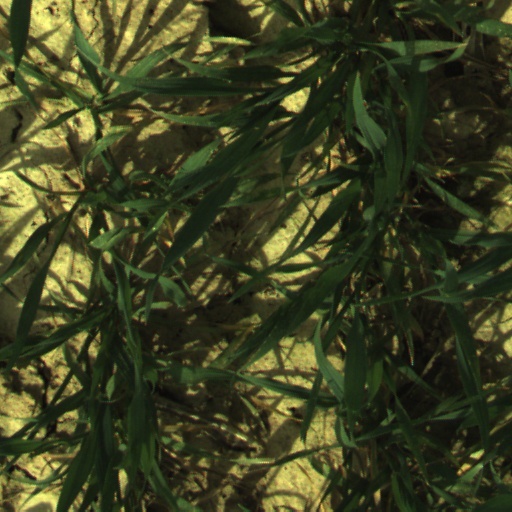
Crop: wheat